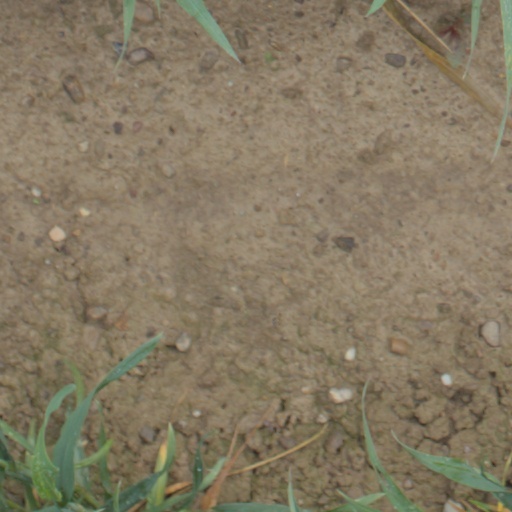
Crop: wheat